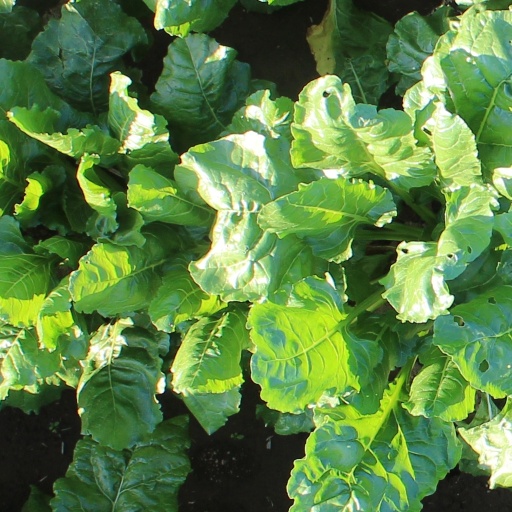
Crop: sugar beet